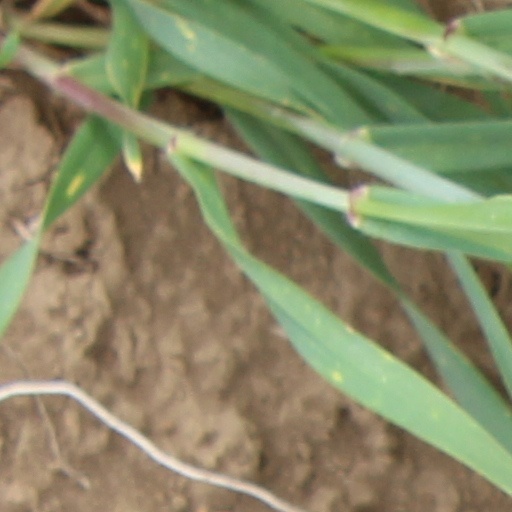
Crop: wheat